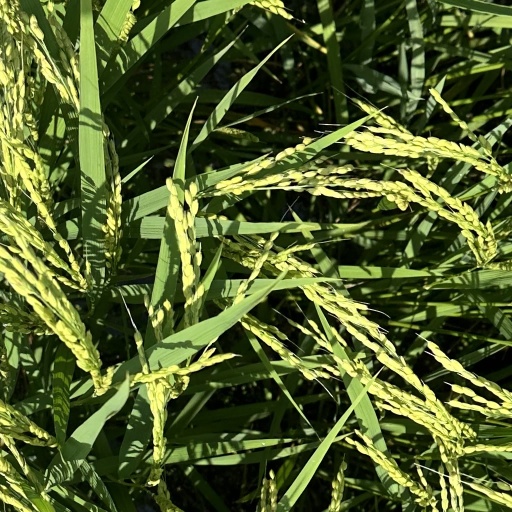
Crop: rice